Tom Wills

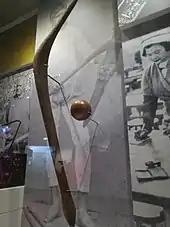
A waddy owned by Dick-a-Dick (Jungunjinuke) next to a cricket ball owned by Wills, Melbourne Museum

Wills' role took on a symbolic significance: supporters and critics alike used his status as a 'native' (Australian-born colonist) to identify him with his 'native' (Indigenous) teammates, and he was also noted for speaking in "their own lingo". Jellico (Murrumgunarriman), the "team jester", joked to the press: "[Wills] too much along of us. He speak nothing now but blackfellow talk". While Melburnians were enthralled by Wills and the Aboriginal team, the annual intercolonial between Victoria and New South Wales—usually the season highlight—failed to excite public interest, and Victoria's loss in Sydney was partly attributed to Wills' absence. The Aboriginal players improved as they toured Victoria under his captaincy in January. After an easy win in Geelong, Wills took the team to "Belle Vue" to meet his mother. Back in Melbourne, two members, Bullocky (Bullenchanach) and Cuzens (Yellana), joined Wills in representing Victoria against a Tasmanian XVI.